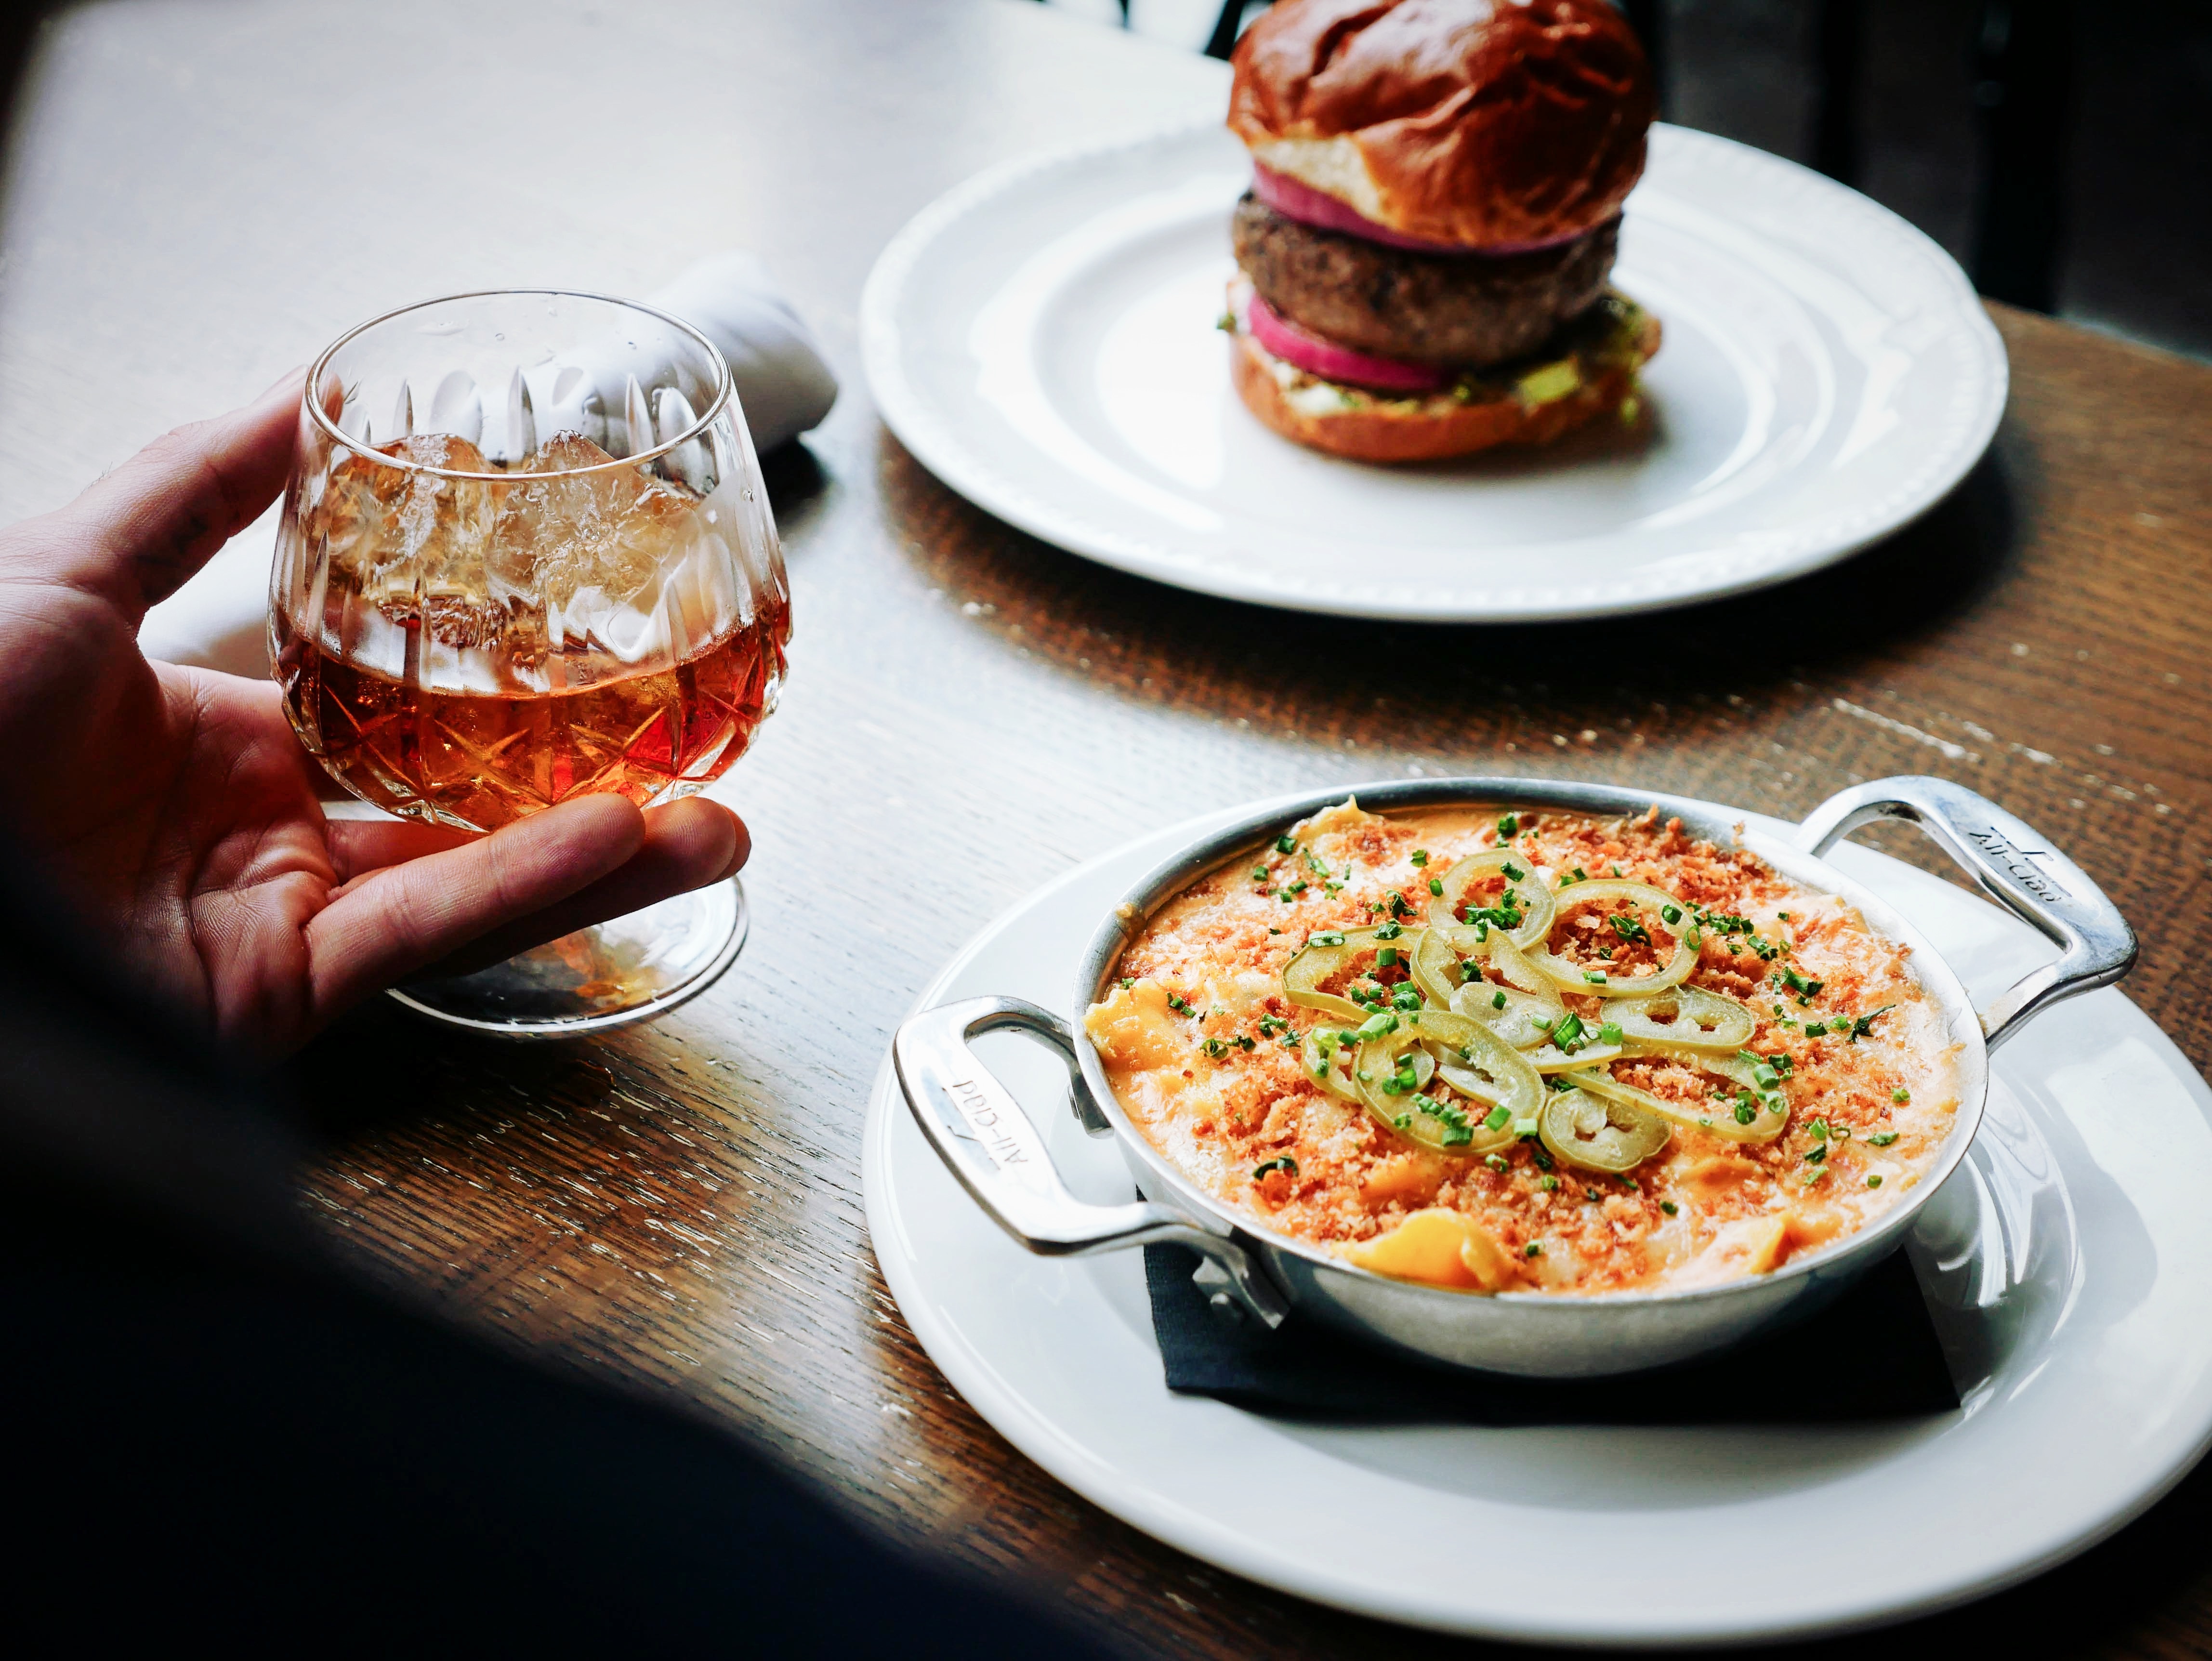
table, restaurant, dish, meal, food, produce, drink, breakfast, cuisine, brunch, sense